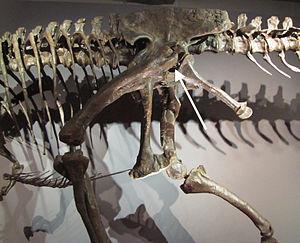
Les Dinosauria, plus communément appelés dinosaures, forment un super-ordre ainsi qu'un clade extrêmement diversifié de sauropsides de la sous-classe des diapsides. Ce sont des archosaures ovipares, ayant en commun une posture érigée et partageant un certain nombre de synapomorphies telles que la présence d'une crête deltopectorale allongée au niveau de l'humérus et un acetabulum perforant le bassin. Présents dès le milieu du Ladinien, il y a environ 240 Ma, la branche non avienne des dinosaures disparait entièrement lors de l'extinction Crétacé-Paléogène il y a 66 Ma. Les oiseaux, la branche avienne des dinosaures, a émergé de petits dinosaures théropodes du Jurassique supérieur. Ainsi la survie des oiseaux à cette extinction, leur diversification considérable durant le Cénozoïque, en fait le seul groupe vivant actuel de dinosaures.